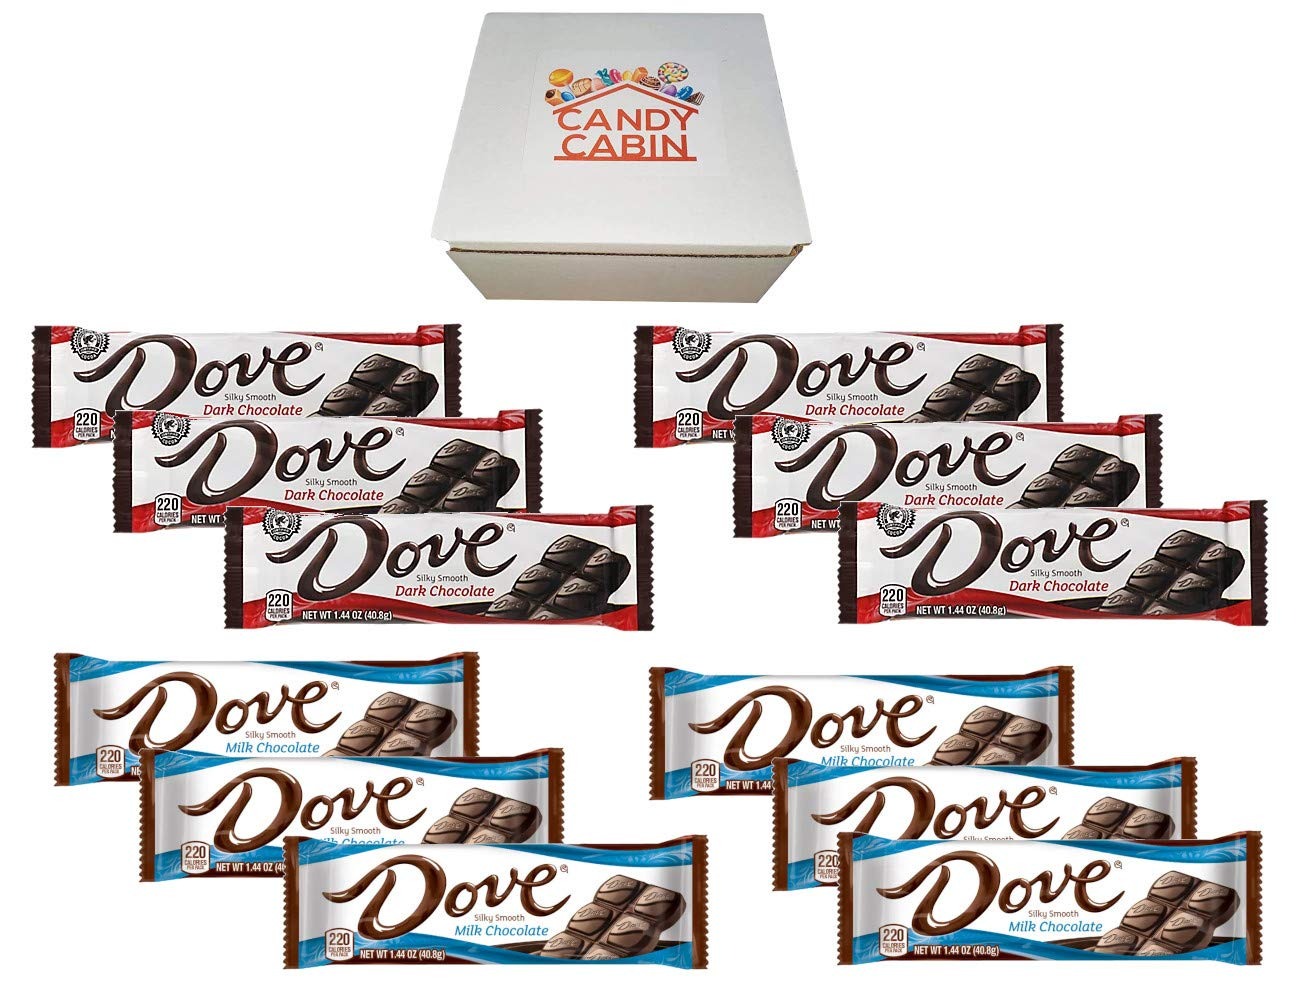
Item Name: Dove Single Size 1.44 oz Chocolate Bars by CANDY CABIN (MilkChocolate - DarkChocolate, 12 Pack)
Value: 1.0
Unit: Count

Price: 27.95